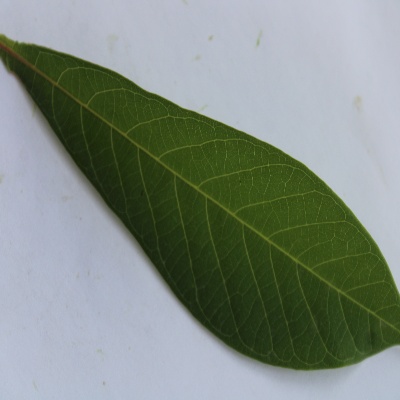
Crop: Cassava
Condition: healthy